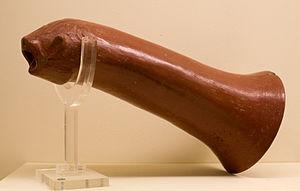
L'art d'Urartu est un art relatif à l'histoire et à une région de l'Orient antique.